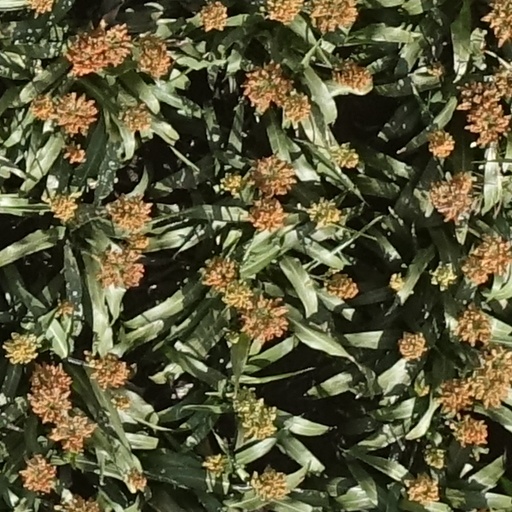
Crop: sorghum